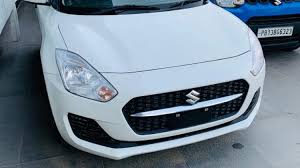
Label: noambulance